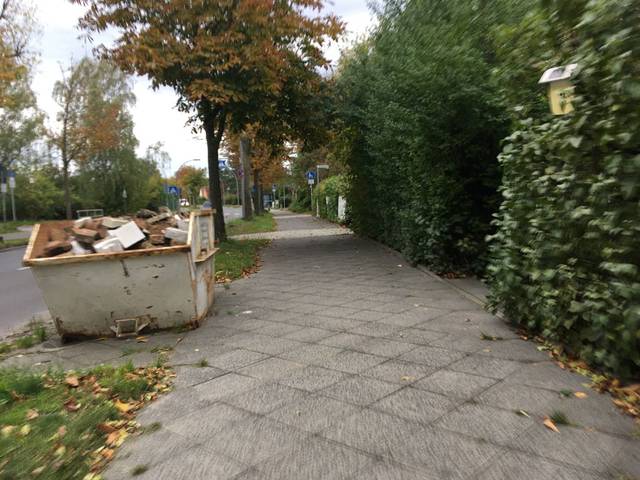
Region: Germany
Coordinates: 52.582, 13.445